Mātauranga Māori

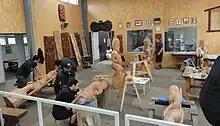
Whakarewarewa carving school used to propagate mātauranga.

As mātauranga stresses the connection of all knowledge, there is no single system for its division into sub-disciplines. Whakapapa and the Māori language (te reo Māori ) are considered key overarching concepts. Whakapapa represents the connection between the natural and human world due to its common origin. It is commonly believed that mātauranga can be best understood in its own language and is the only way to preserve mātauranga in the future.